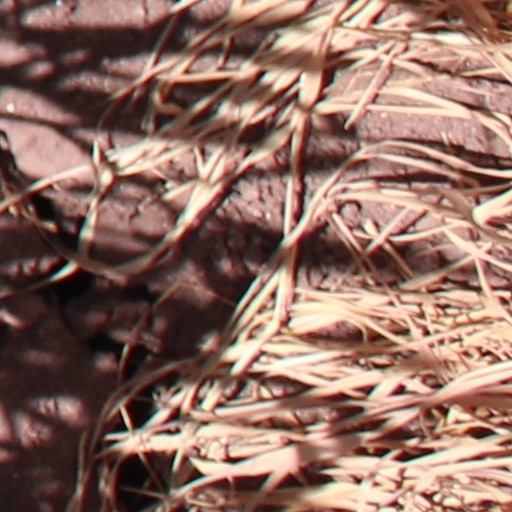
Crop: wheat